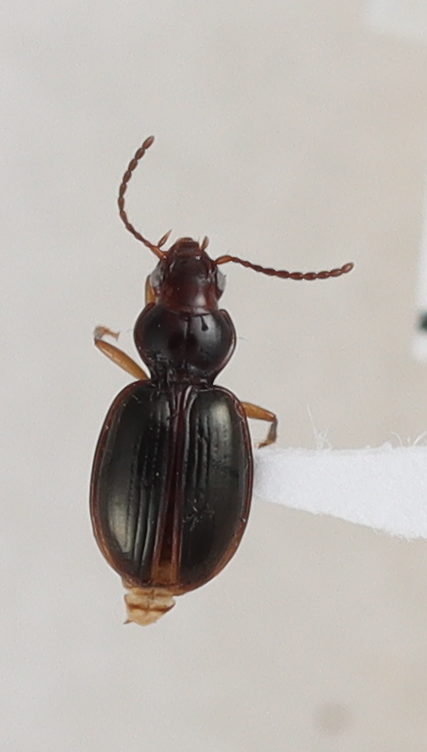
Scientific name: Mecyclothorax konanus
Plot: 14
Trap: W
Collected: 20220504